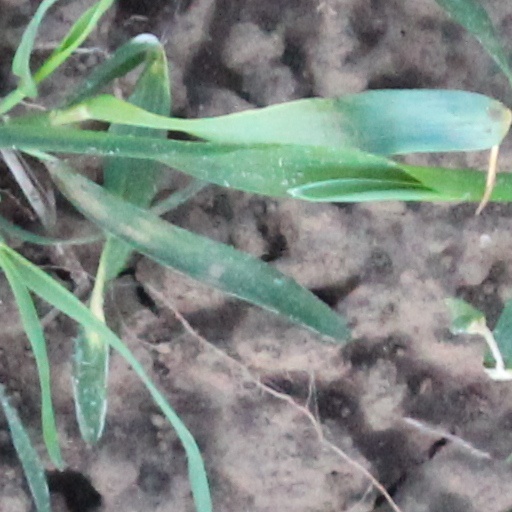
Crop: wheat